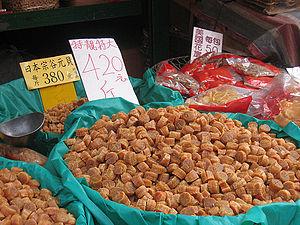
Le conpoy ou pétoncle séché est un produit de la mer séché confectionné à partir du muscle adducteur de pétoncles. Le conpoy dégage une odeur marine et âcre qui rappelle certaines salaisons de viande. Son goût est intensément umami à cause de sa haute teneur en divers acides aminés libres telles que la glycine, l'alanine et l'acide glutamique. Il est aussi riche en acides nucléiques, notamment l'acide inosinique, en d'autres sous-produits d'acides aminés telles que la taurine, et en minéraux.